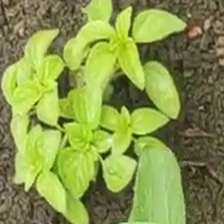
Weed species: Lamber_Quarter_plant(Chenopodium )